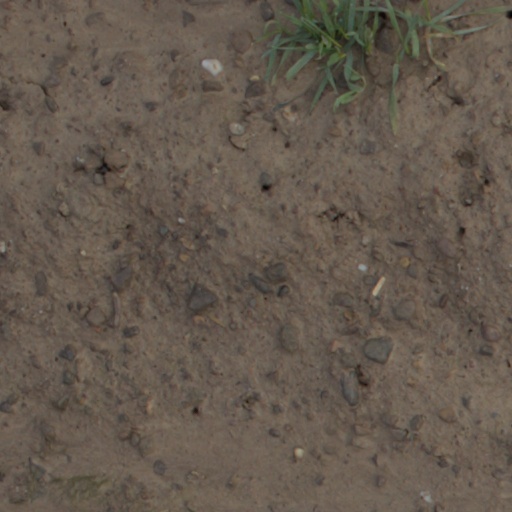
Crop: wheat